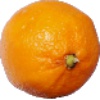
Label: Lemon Meyer 1